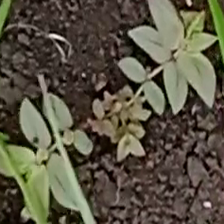
Weed species: Choti_dudhi_(Euphorbia_hirta)